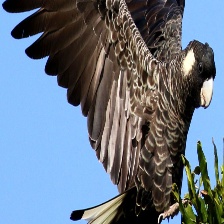
Species: BLACK COCKATO
Scientific name: CALYPTORHYNCHUS LATIROSTRIS
ImageNet parent category: sulphur-crested_cockatoo